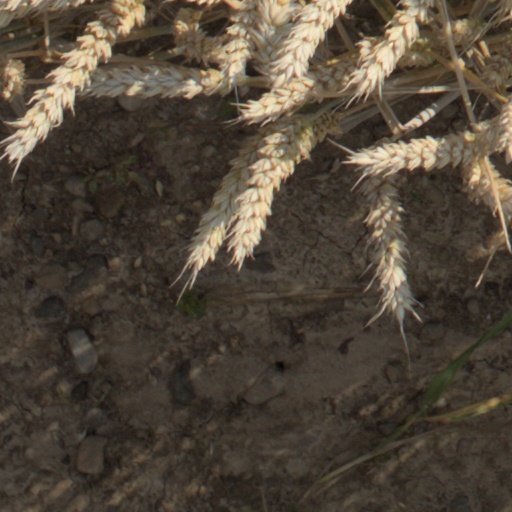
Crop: wheat